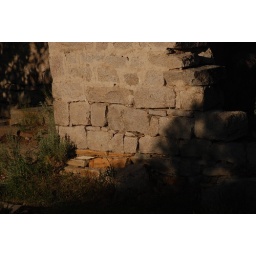
Late 1800's stone building construction detail of only building in City of Rocks.